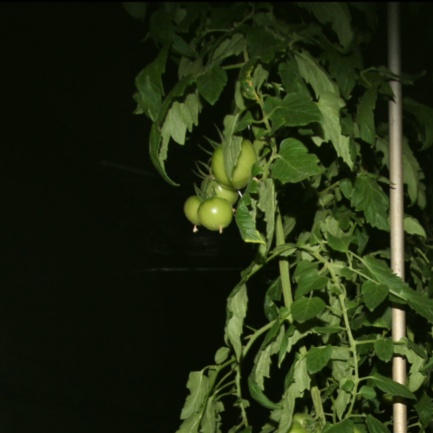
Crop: tomato